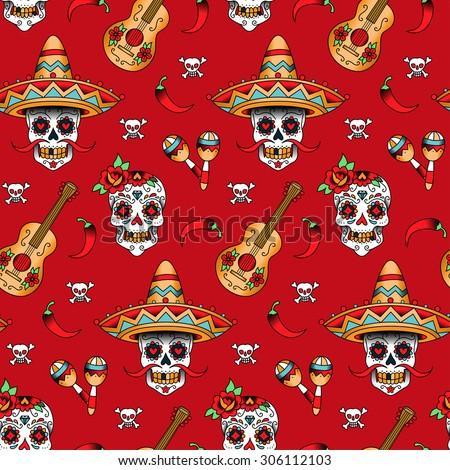
sugar skulls with chili pepper on a red background .